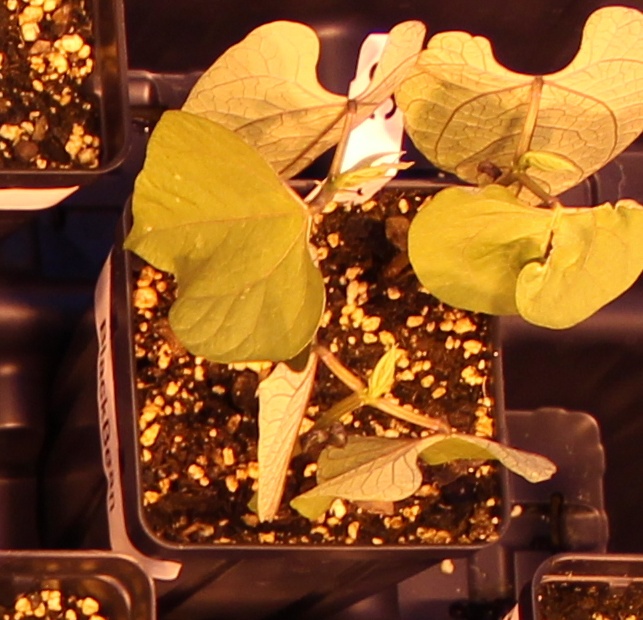
Label: Blackbean